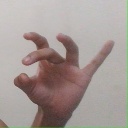
अक्षर: ओ